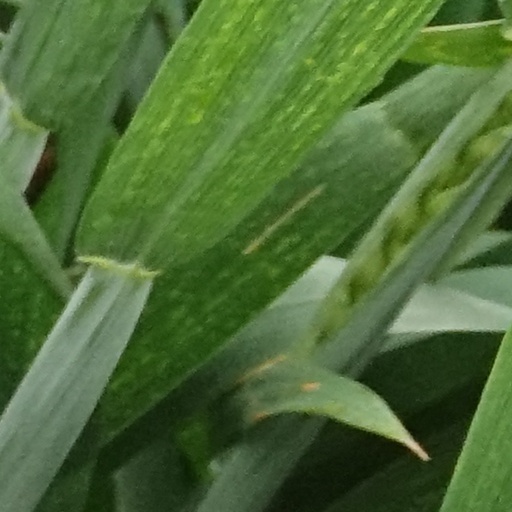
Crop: wheat